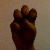
The image shows a hand gesture representing the letter 'E' in Indian Sign Language.